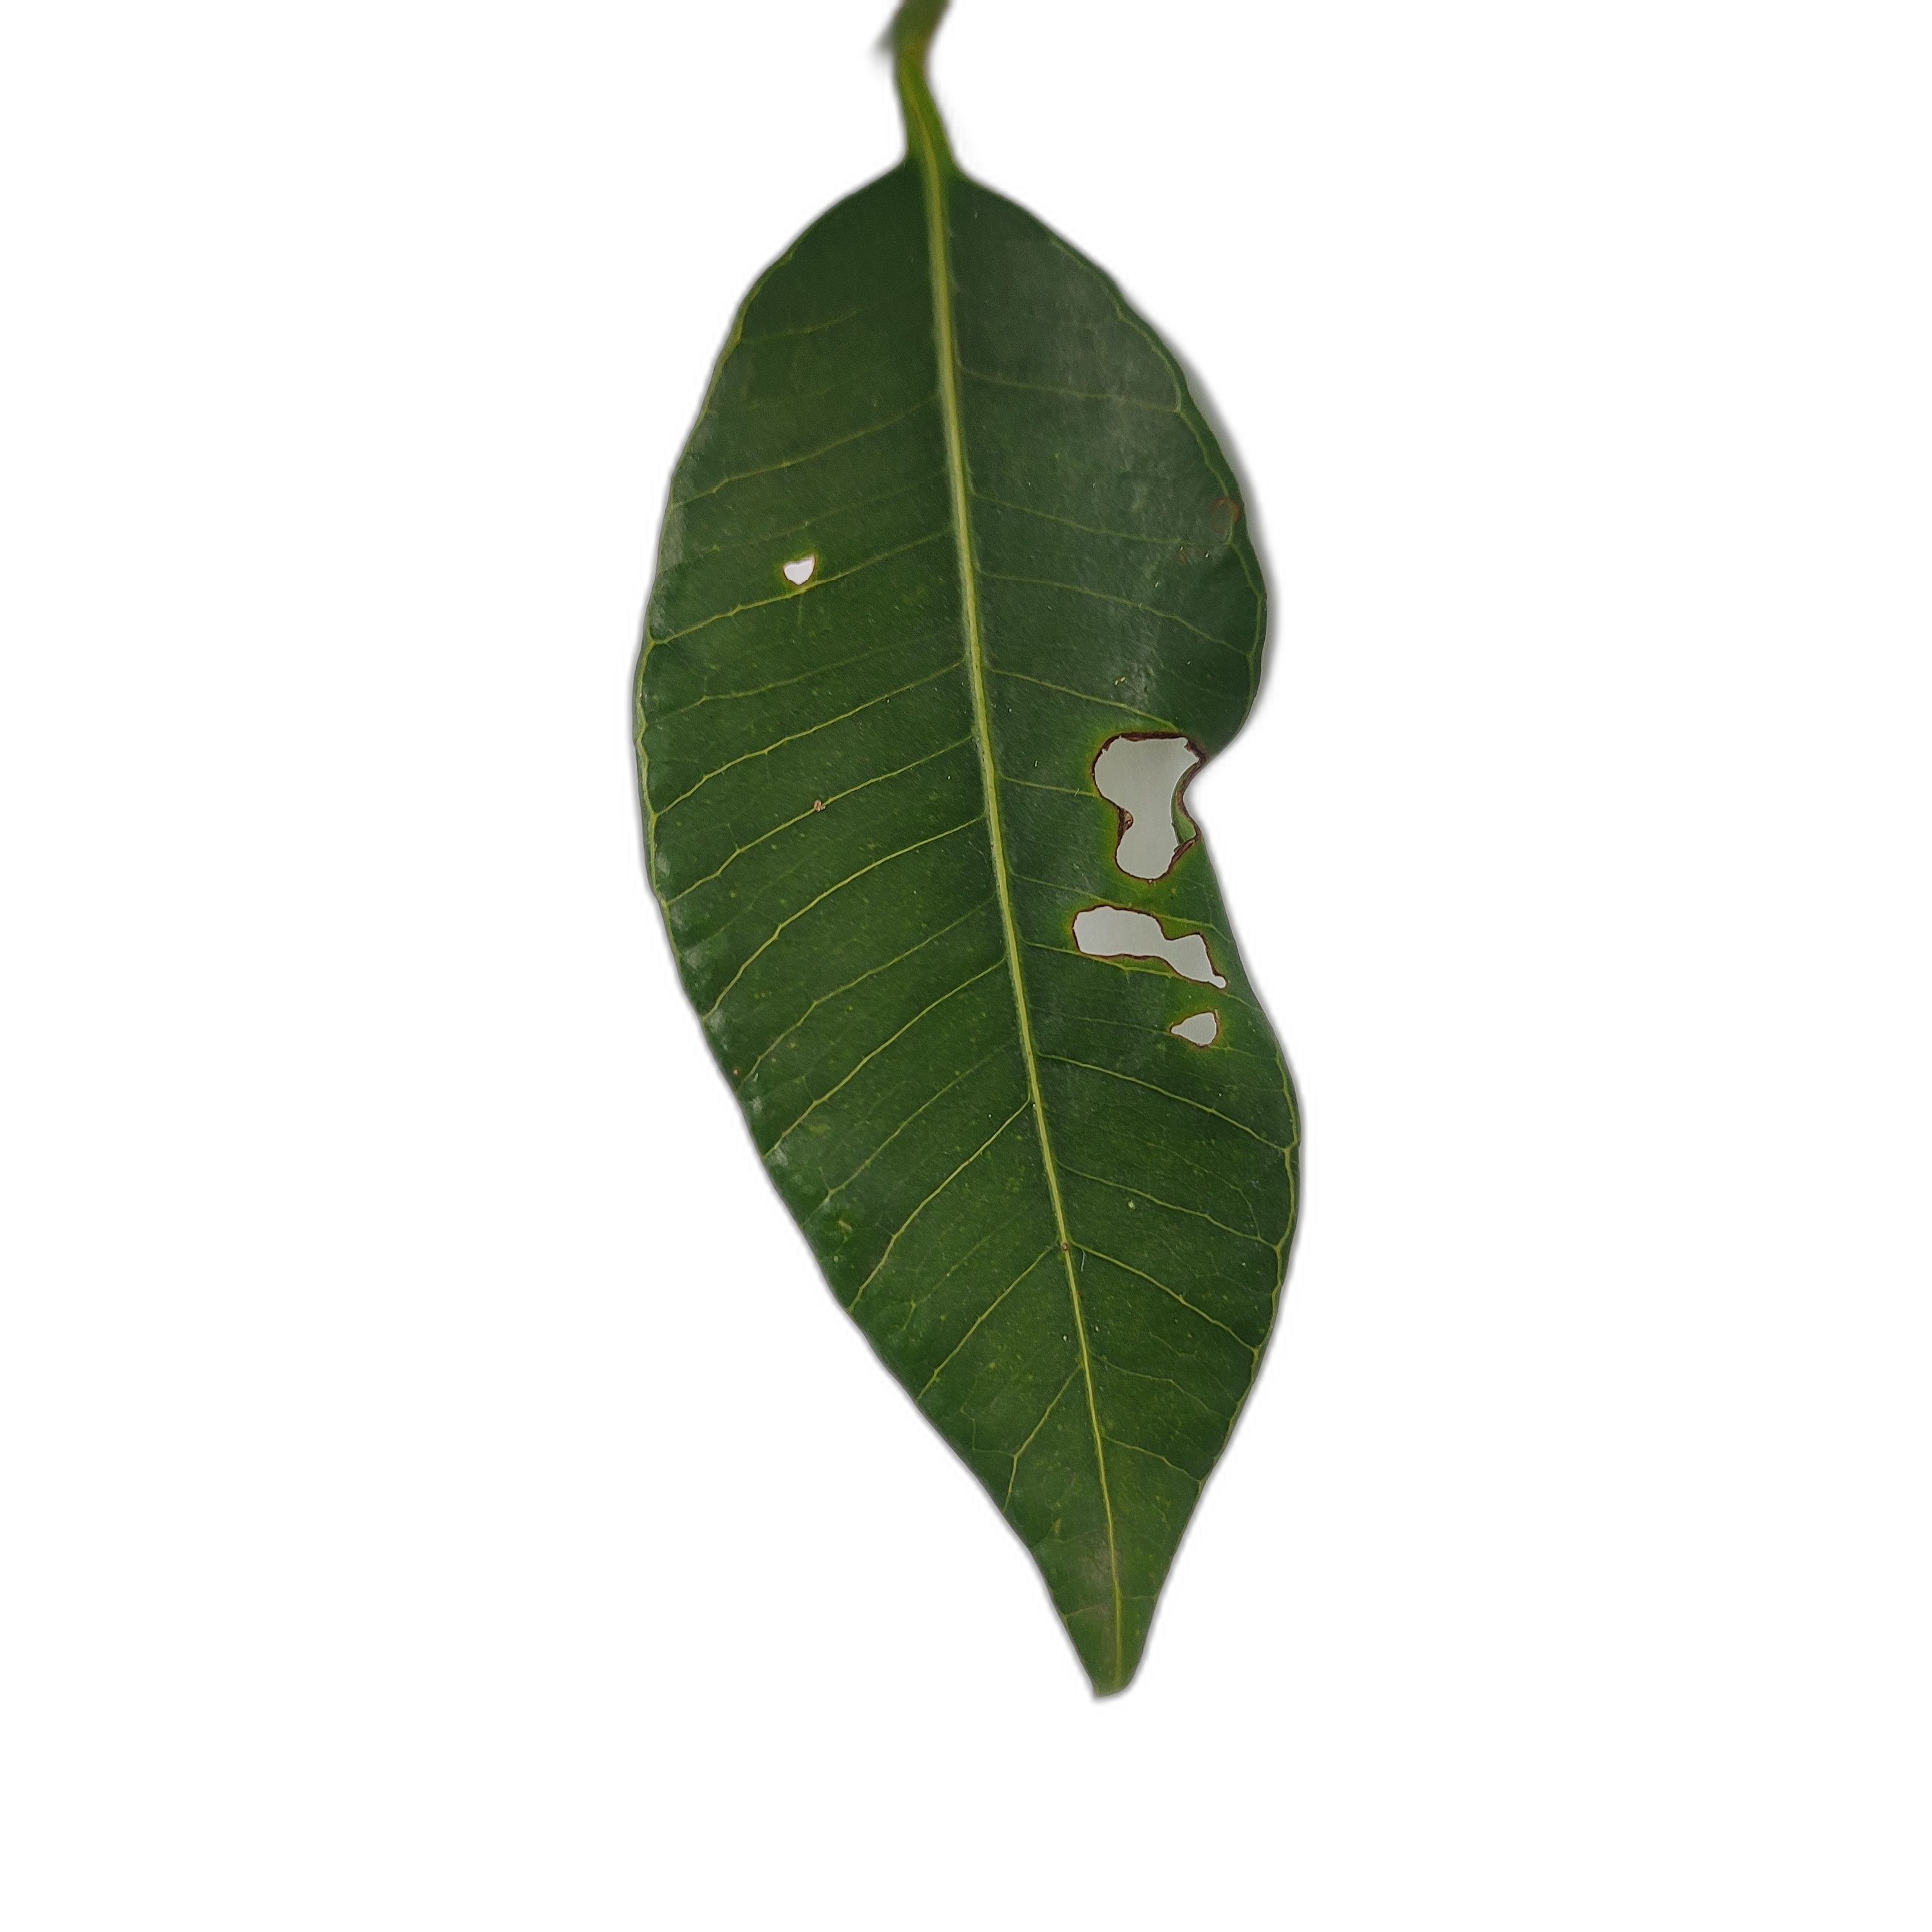
Label: not_healthy